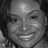
Emotion: happy